Lotegorisch

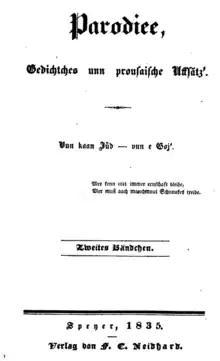
Title page of Christian Heinrich Gilardone's Lotegorisch book, "Parodiee, Gedichtches unn prousaische Uffsätz'. Vun kaan Jüd – vun e Goj'", 2. Bändchen, Speyer, 1835

Lotegorisch or "Lottegorisch" or "Lekoudesch" (older own description: "lochne kodesch", from the = "tongue, language", and "kodesch" = "holy") is a trading language and Palatine variant of the secret language, Rotwelsch, spoken in the Leiningerland (especially in Carlsberg), where in the late 18th century many vagrants, including many Jews, were settled and where many of them worked as cattle traders, itinerant craftsmen, and peddlers.